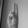
ASL letter: U